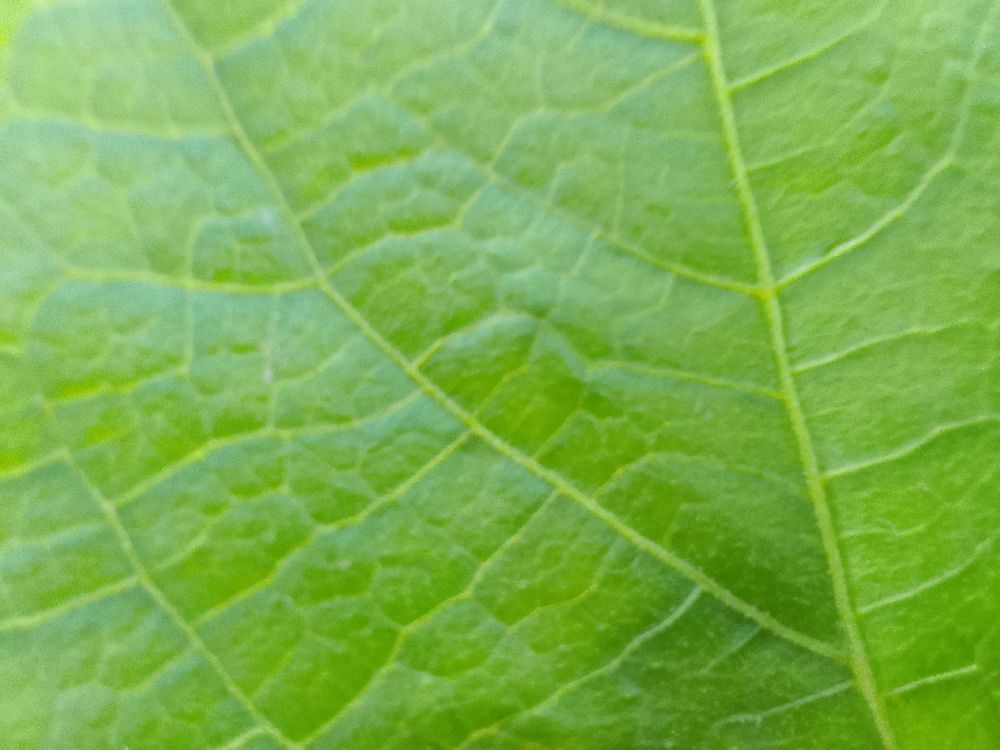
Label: healthy